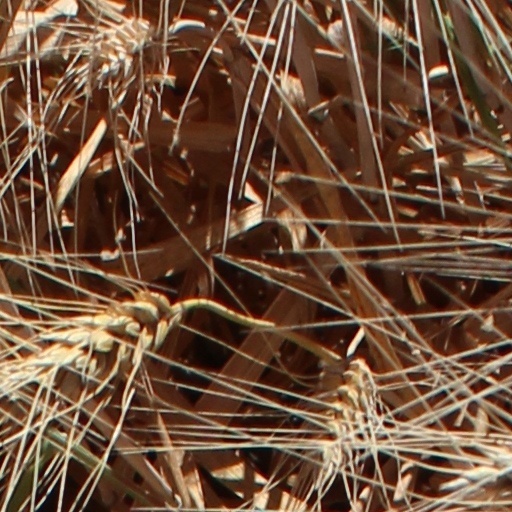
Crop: wheat